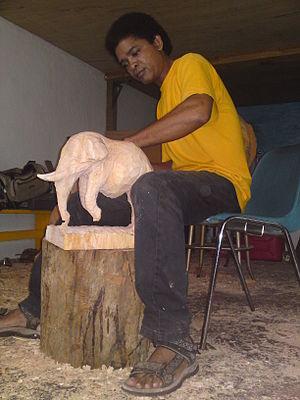
Narcisse Ranarison dans son atelier aux Trois Ilets, MartiniqueEspañol: Retrato del escultor Narcisse Ranarison en su taller en les Trois Ilets, Martinica. Nació el año 1963 en Madagascar.